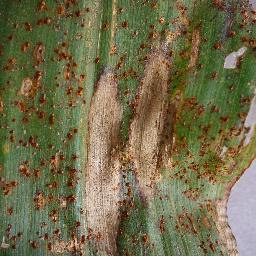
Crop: corn
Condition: (maize)_northern_blight